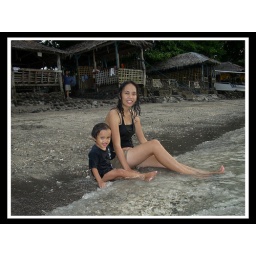
This was taken at a beach near our house